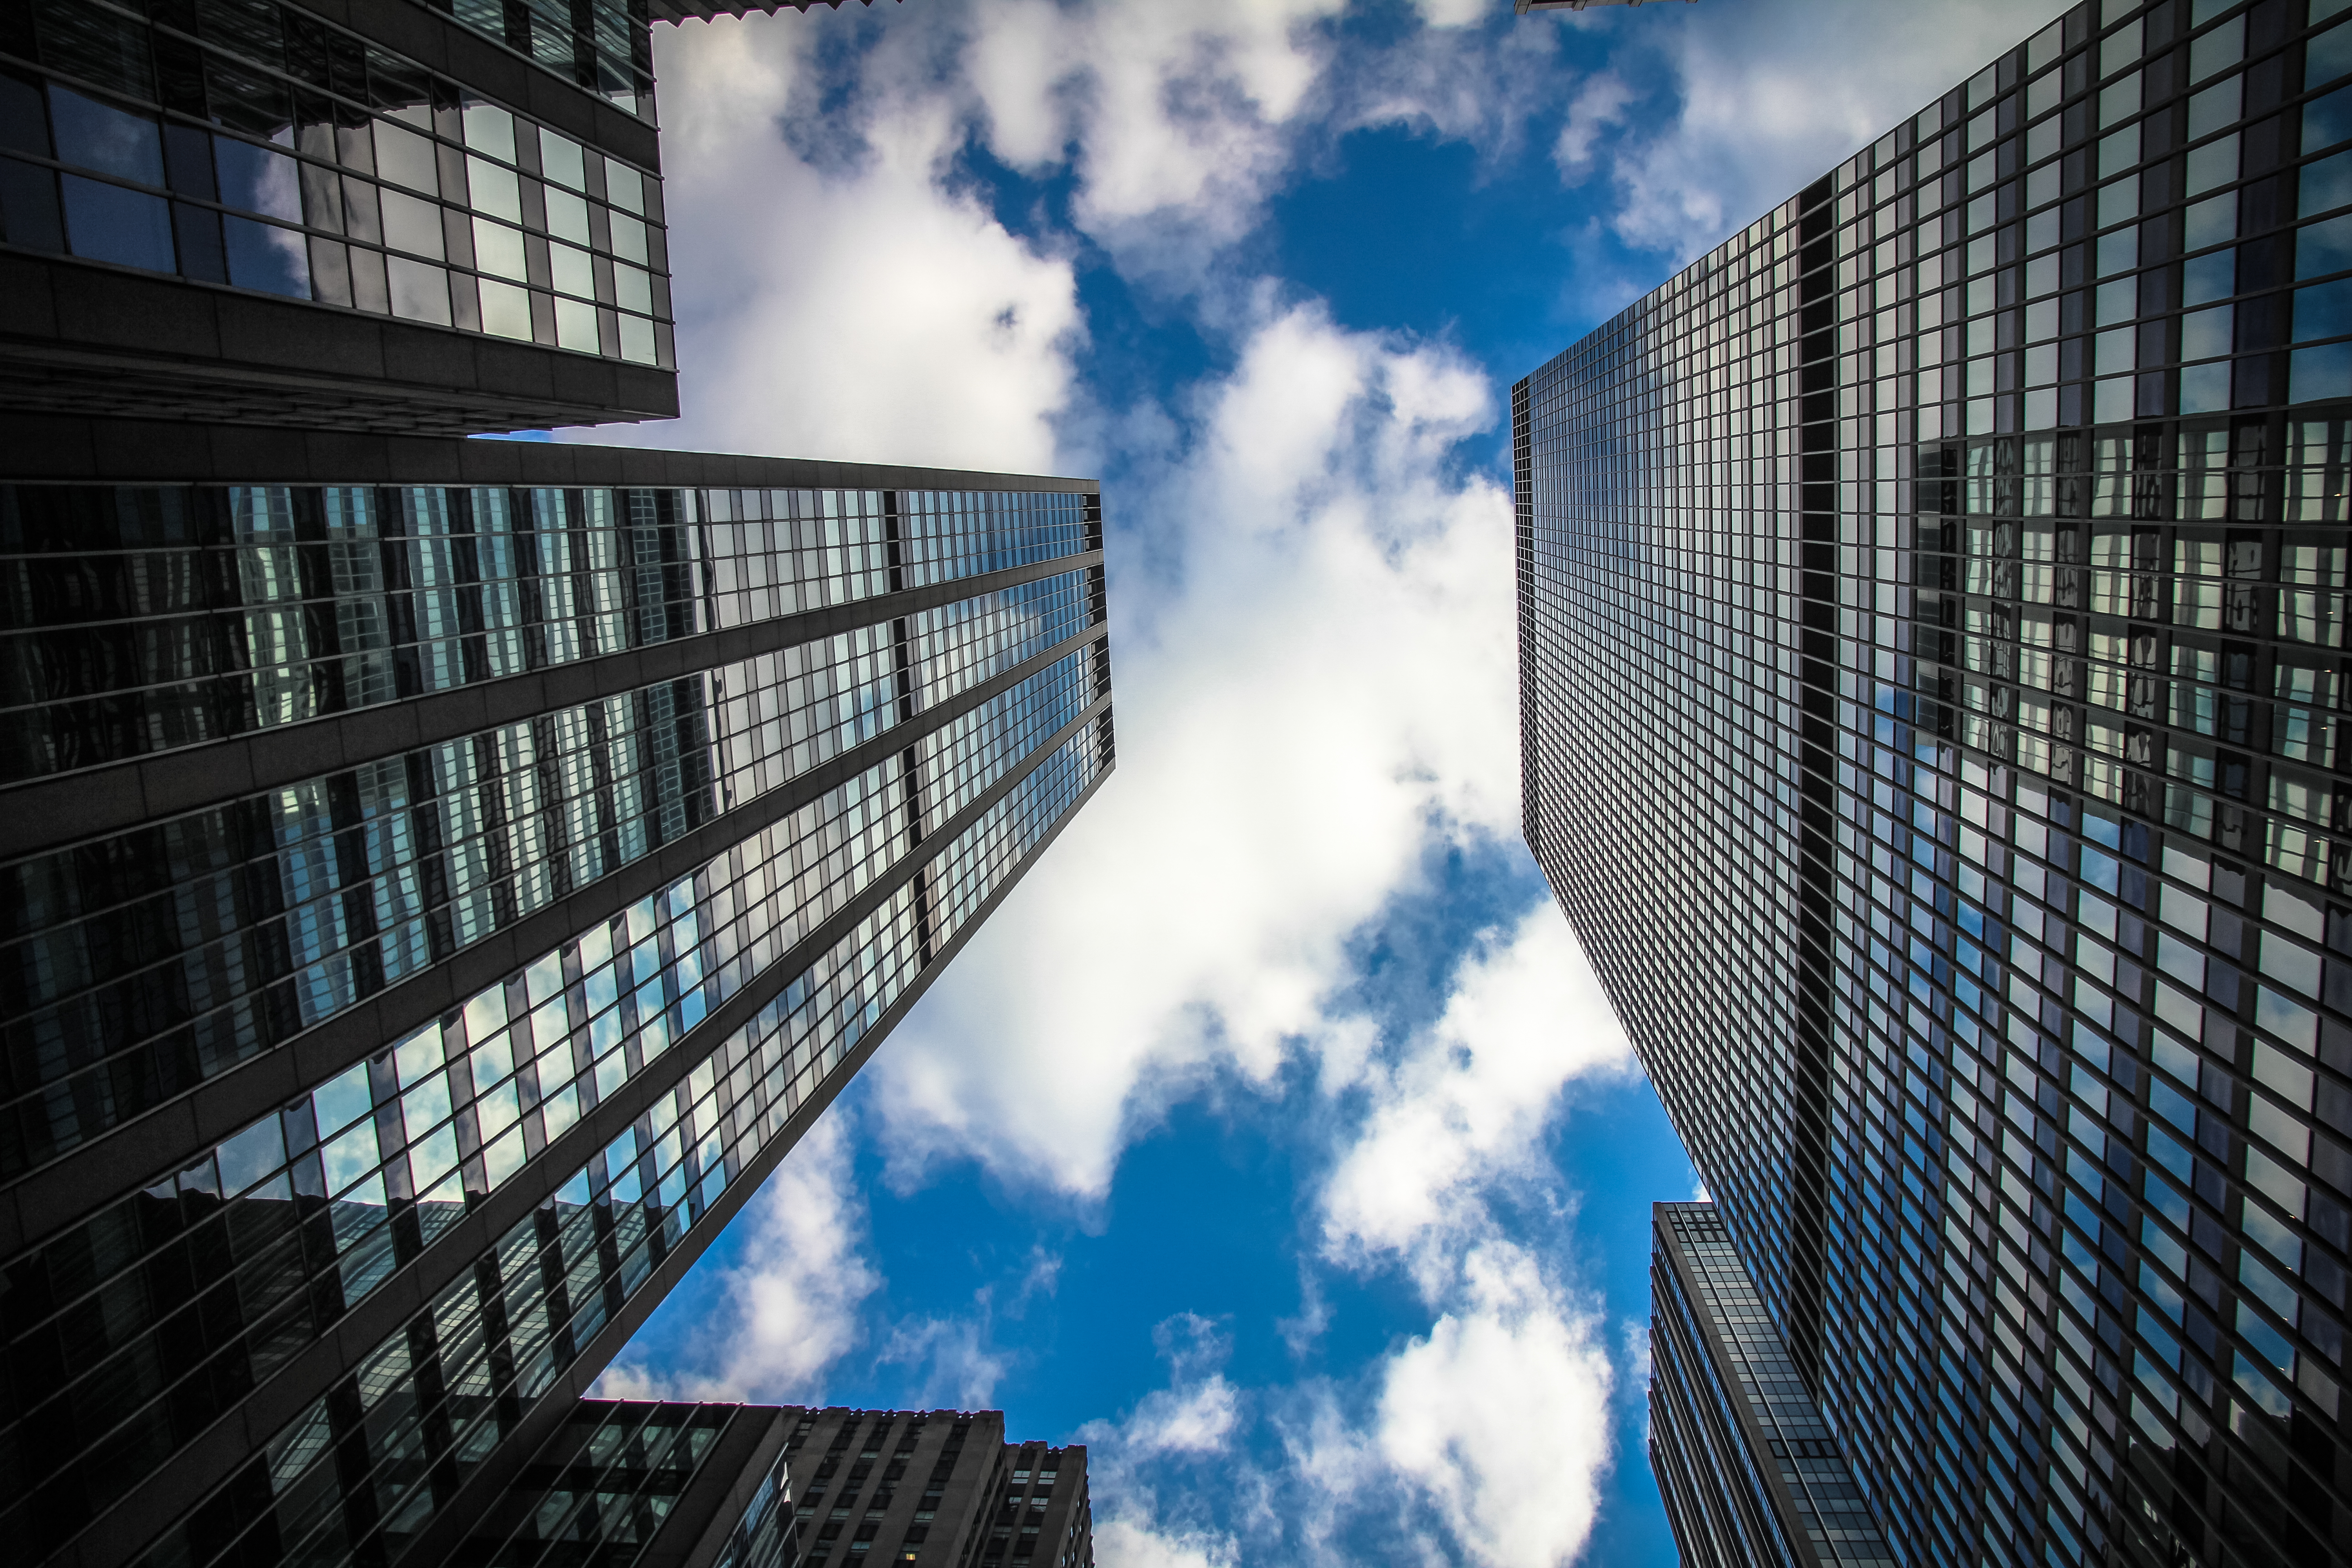
architecture, sky, skyline, sunlight, perspective, city, skyscraper, cityscape, downtown, line, reflection, facade, blue, professional, tower block, clouds, skyscrapers, buildings, shape, headquarters, metropolis, urban area, human settlement, metropolitan area